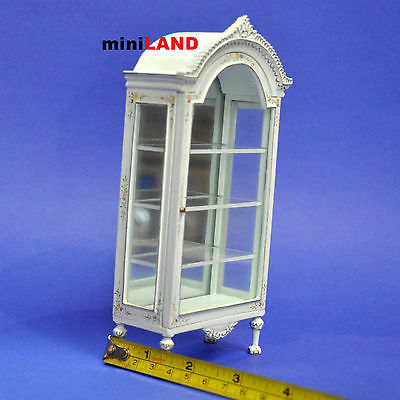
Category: cabinet